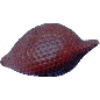
Label: Salak 1